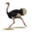
Label: bird